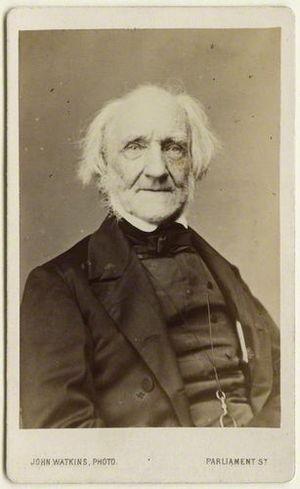
John Pye est un graveur britannique de paysages.